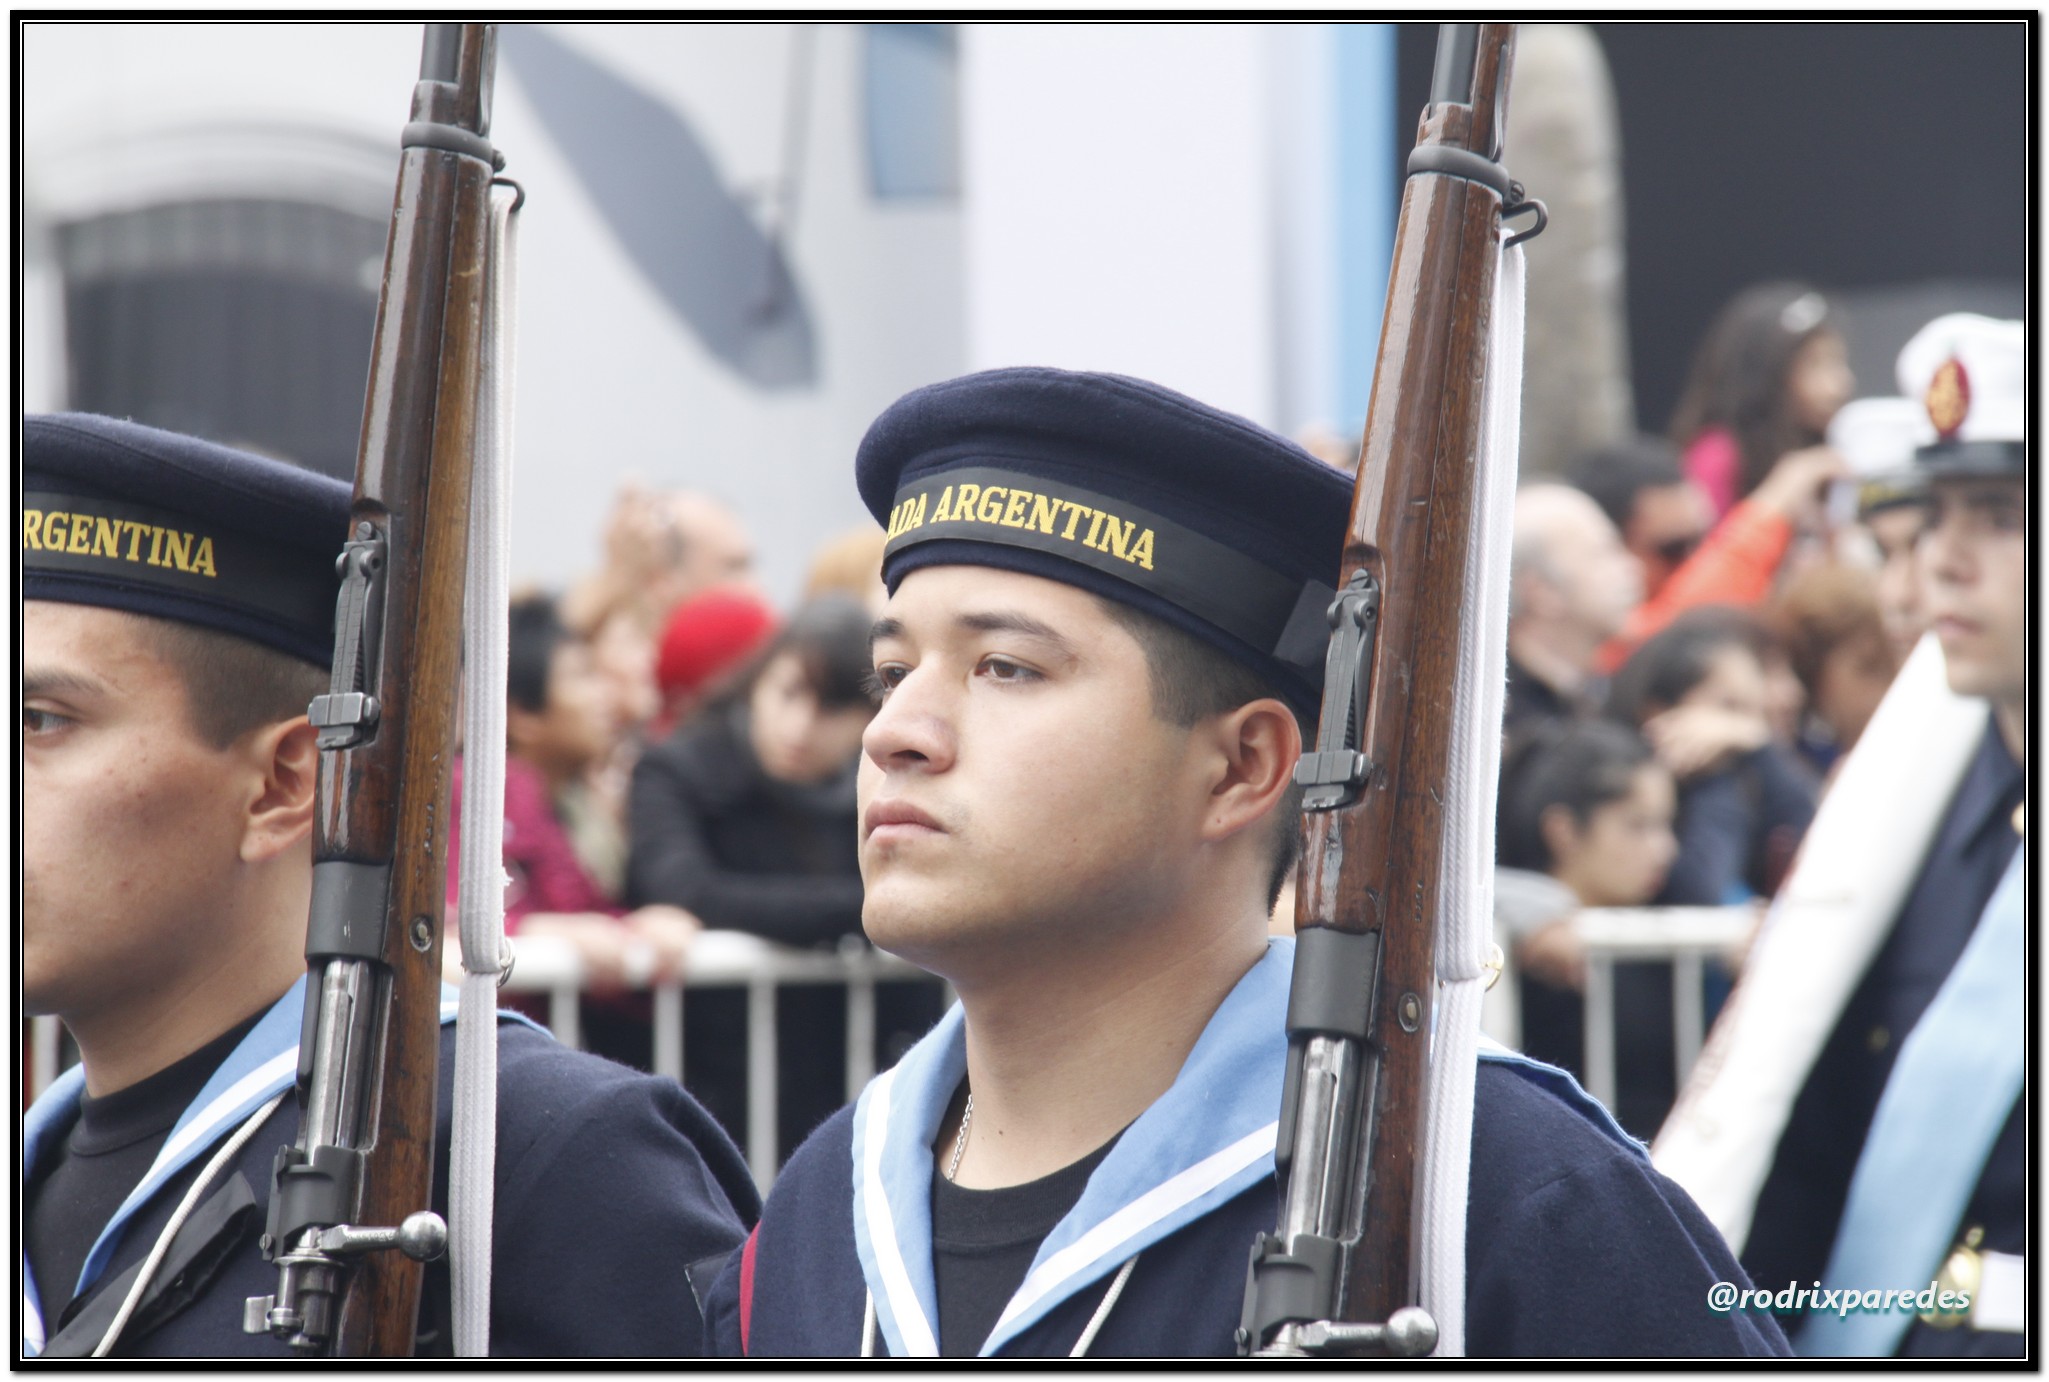
person, military, argentina, militar, desfile, civico, 1810, 2505, bicentenario, 25052010